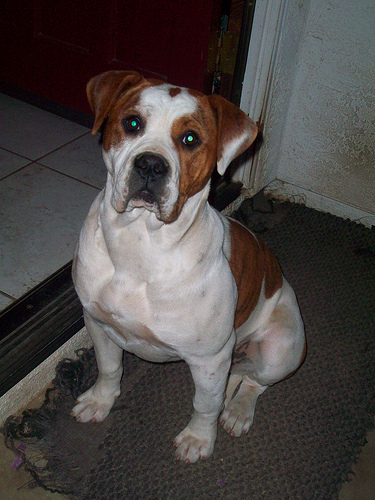
Animal: dog
Breed: american bulldog